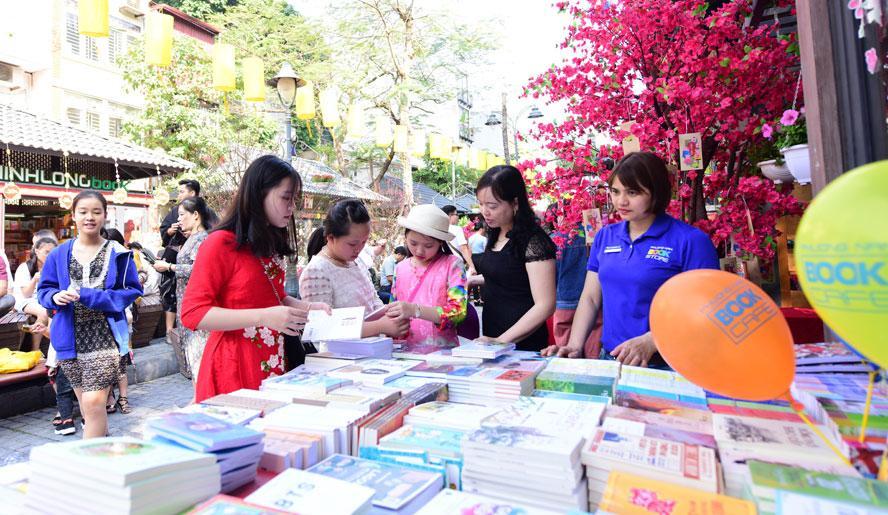
đứng bên trái người phụ nữ mặc áo phông xanh dương là người phụ nữ mặc đồ màu đen